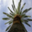
Label: palm_tree